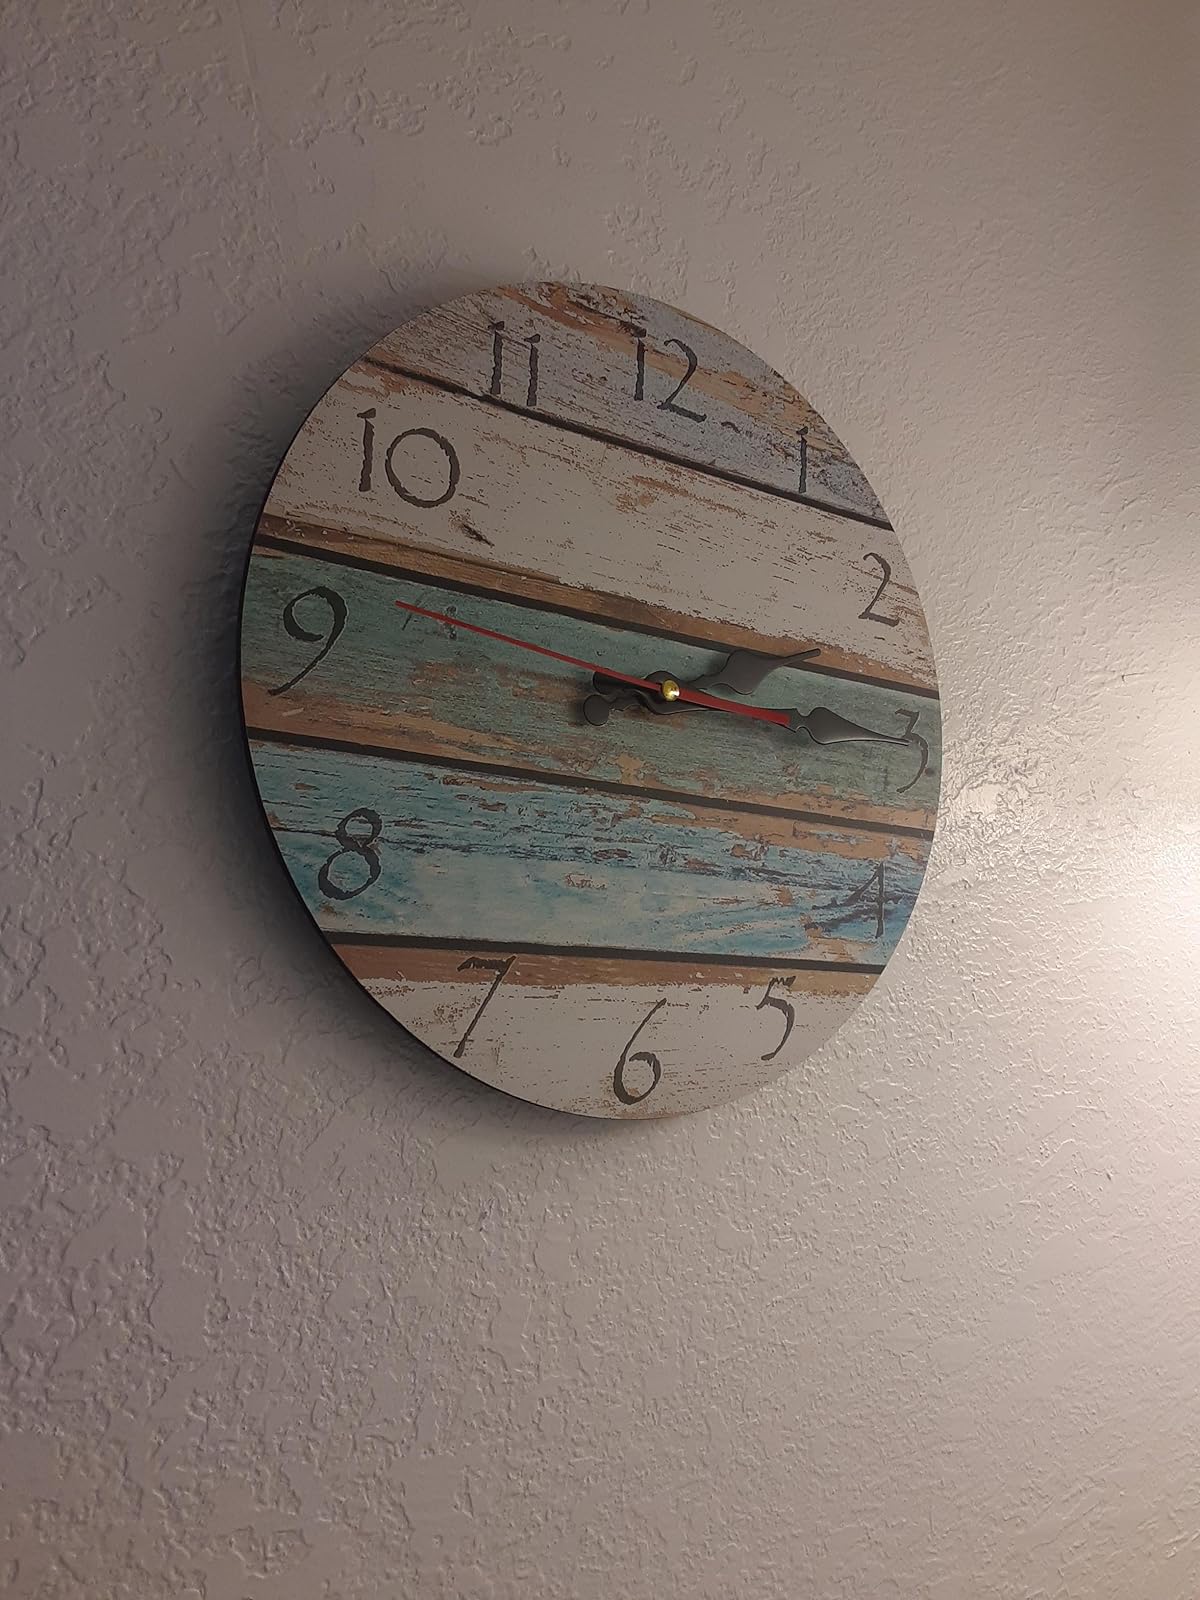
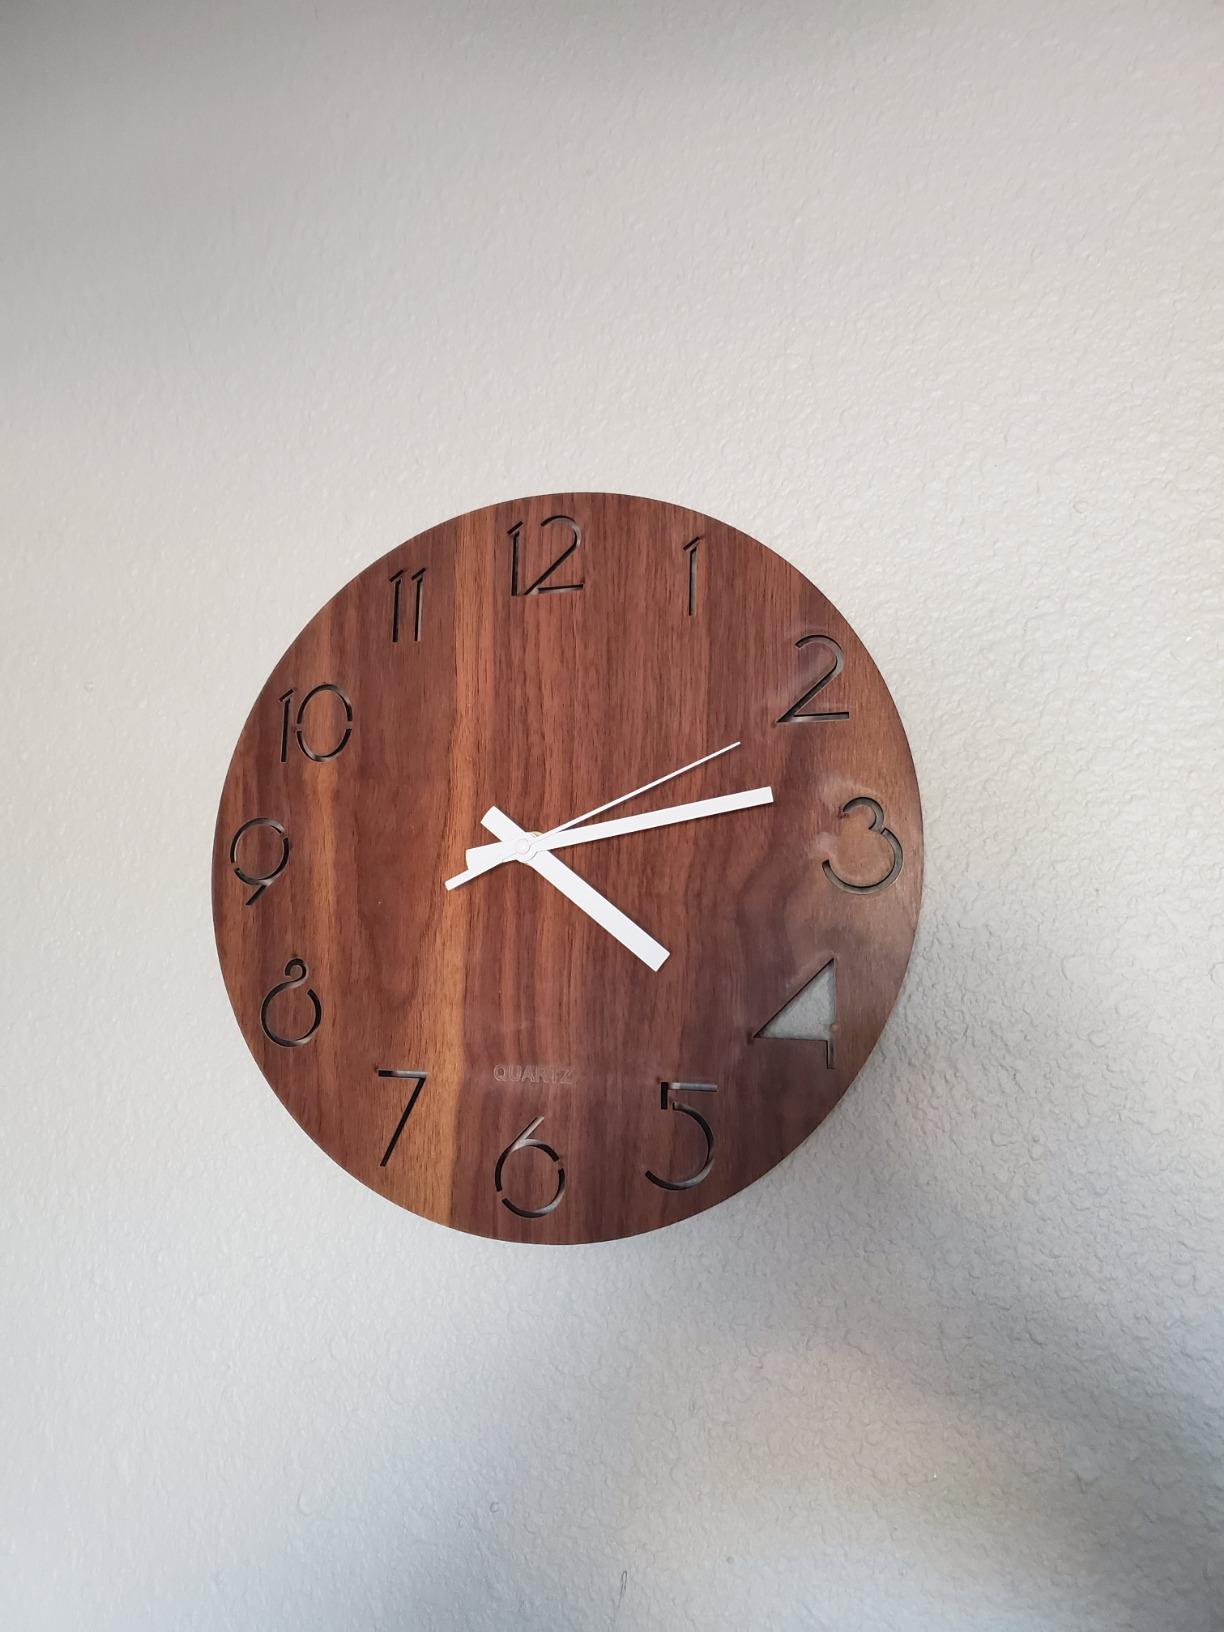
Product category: clock
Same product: no